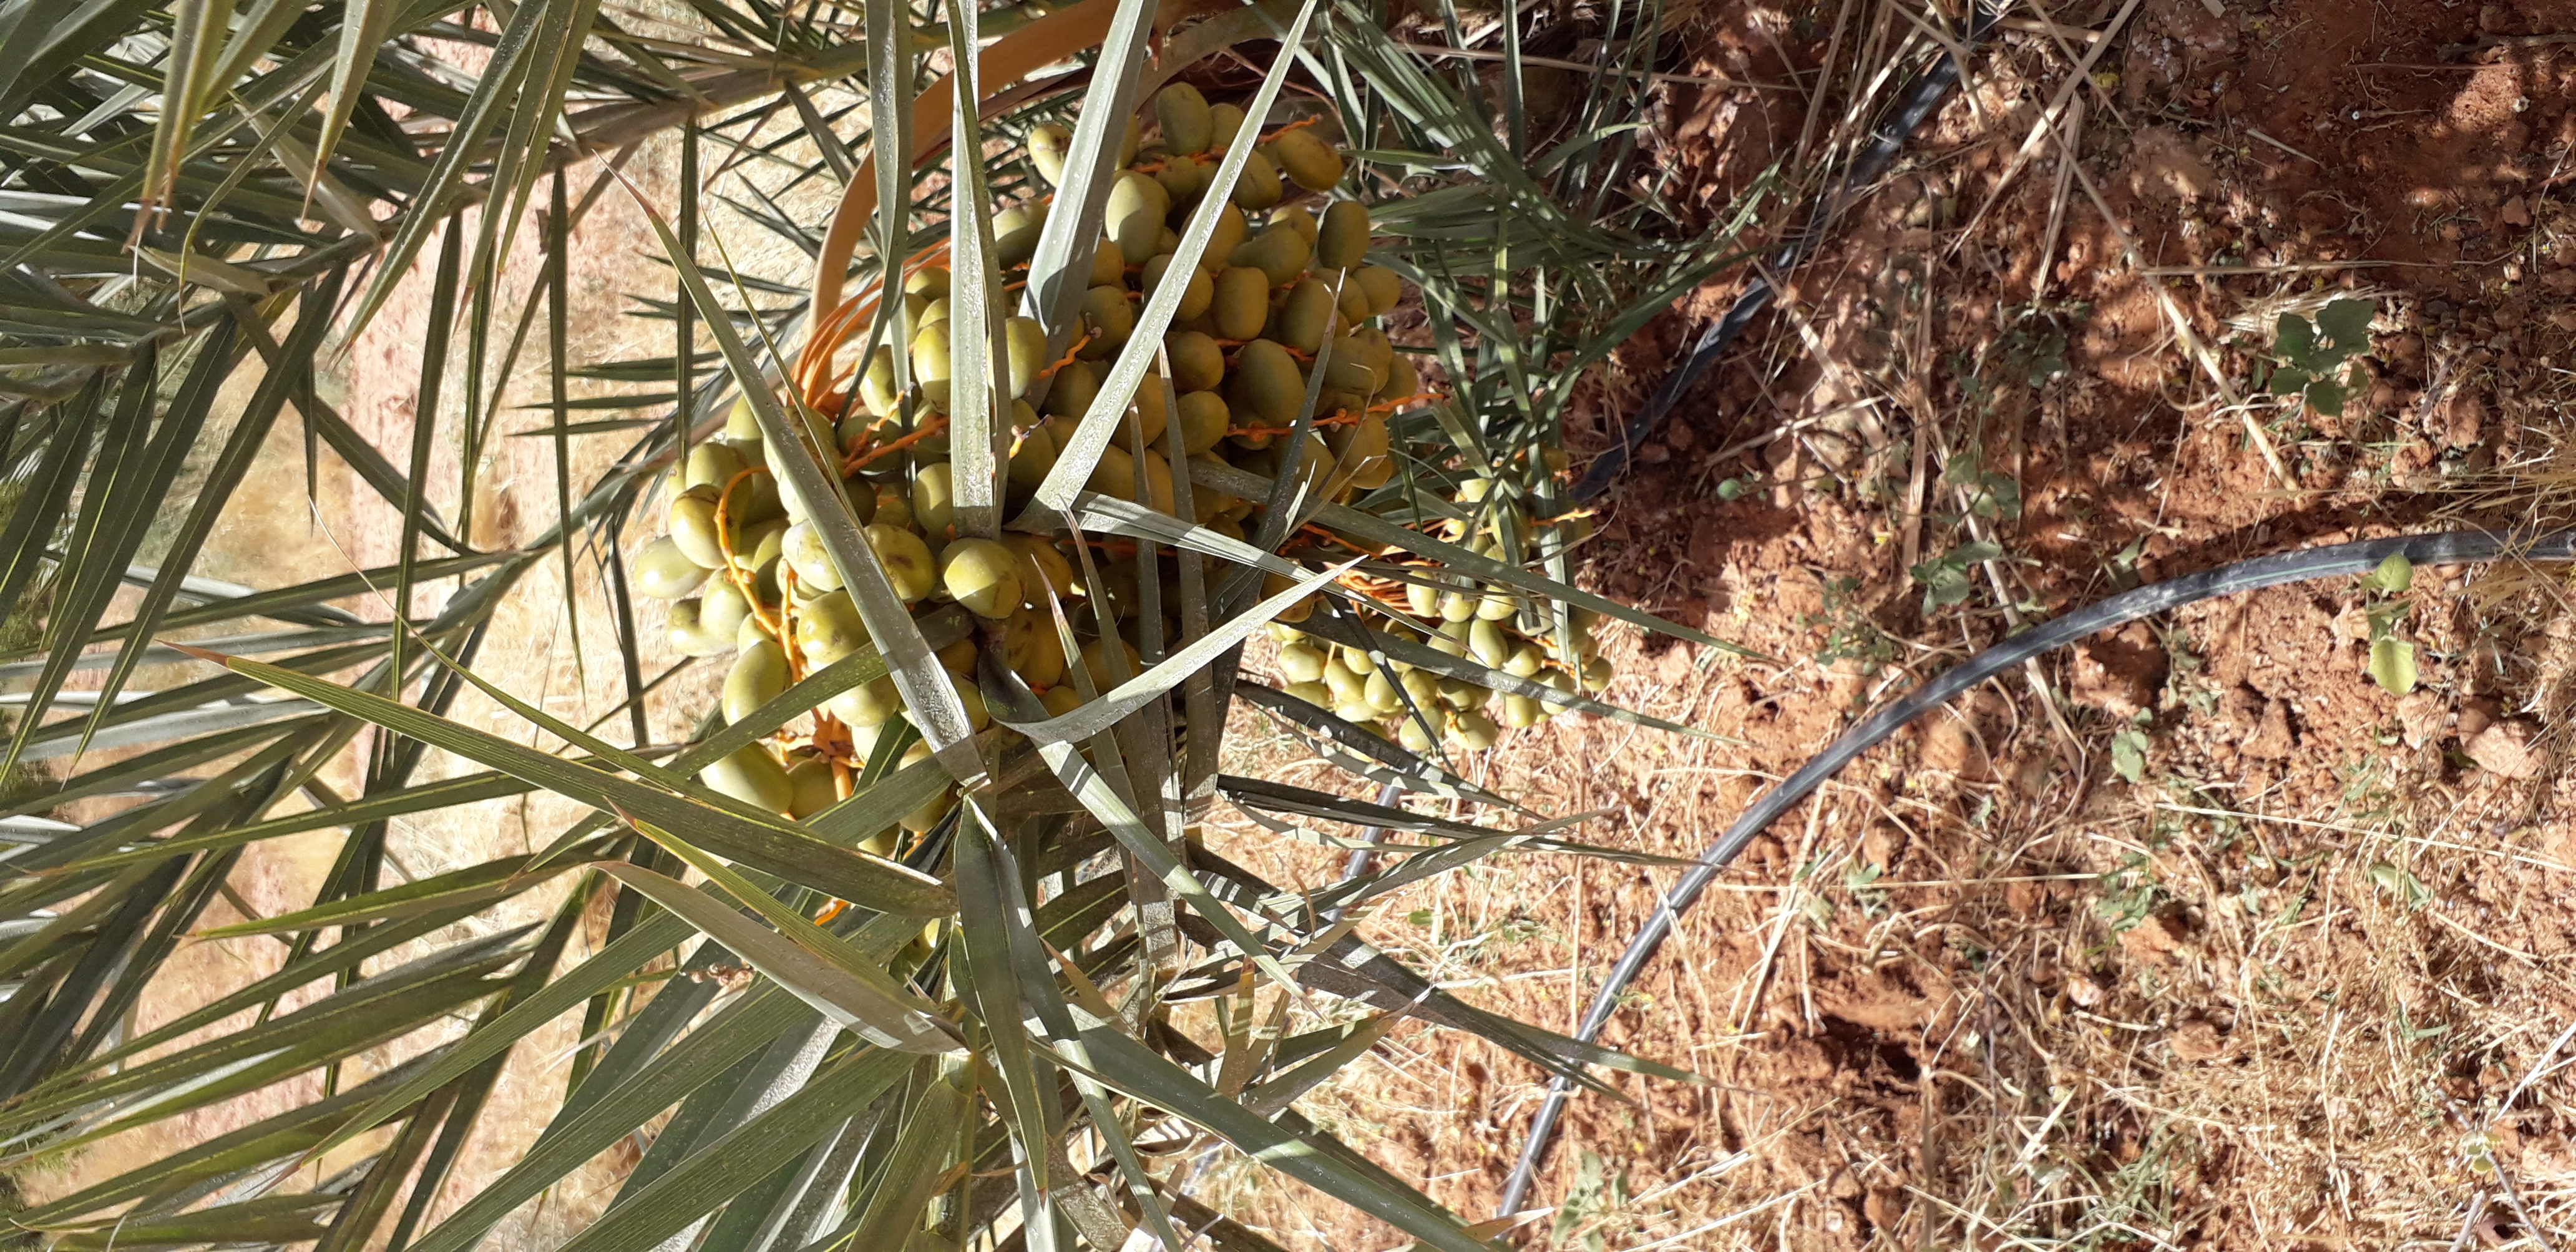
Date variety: Boufagous